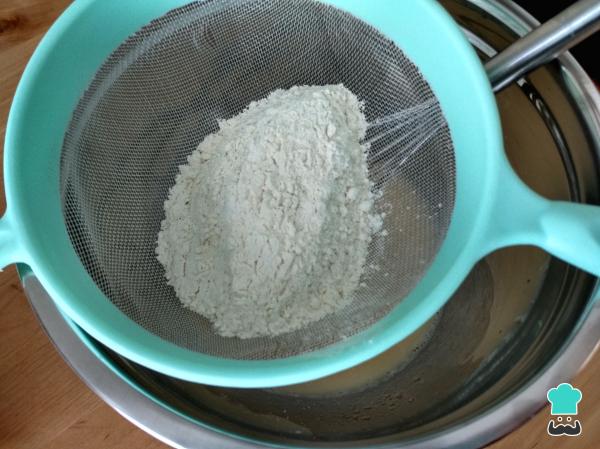
A continuación, añadimos la harina tamizada, una pizca de sal y una pizca de levadura en polvo (opcional). Mezclamos bien con las varillas para que no quede ningún grumo.